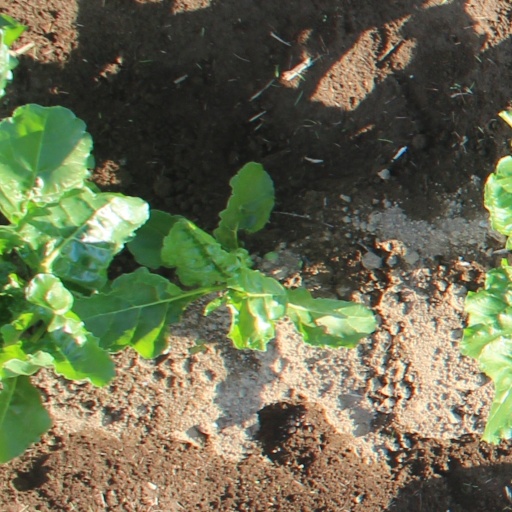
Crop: sugar beet